Connected (2008 film)

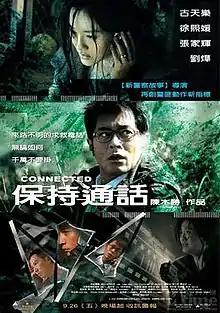
Taiwanese theatrical release poster

Connected is a 2008 Hong Kong action film, and a remake of the 2004 American film "Cellular" co-written, produced and directed by Benny Chan. The film stars Louis Koo, Barbie Hsu, Nick Cheung, and Liu Ye. "Connected" tells the story of Bob (Koo), a single father who receives a distressing phone call on his cellular phone from Grace Wong (Hsu), a woman who has been kidnapped by a gang of corrupt Interpol agents who have a hidden agenda.